Anti-Normanism

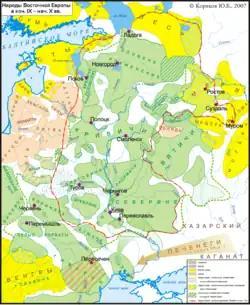
Ethnic groups in Eastern Europe in the late 9th-century and early 10th-century. Green represents Slavic tribes, orange represents Baltic tribes, and yellow represents Finno-Ugric tribes.

Normanism and anti-Normanism are competing groups of theories about the origin of Kievan Rus' that emerged in the 18th and 19th centuries concerning the narrative of the Viking Age in Eastern Europe. At the centre of the disagreement is the origin of the Varangian Rus', a people who travelled across and settled in Eastern Europe in the 8th and 9th centuries, and are considered by most modern historians to be of Scandinavian origin, eventually assimilated with the Slavs. The Normanist theory has been firmly established as mainstream, and modern anti-Normanism is viewed as historical revisionism.